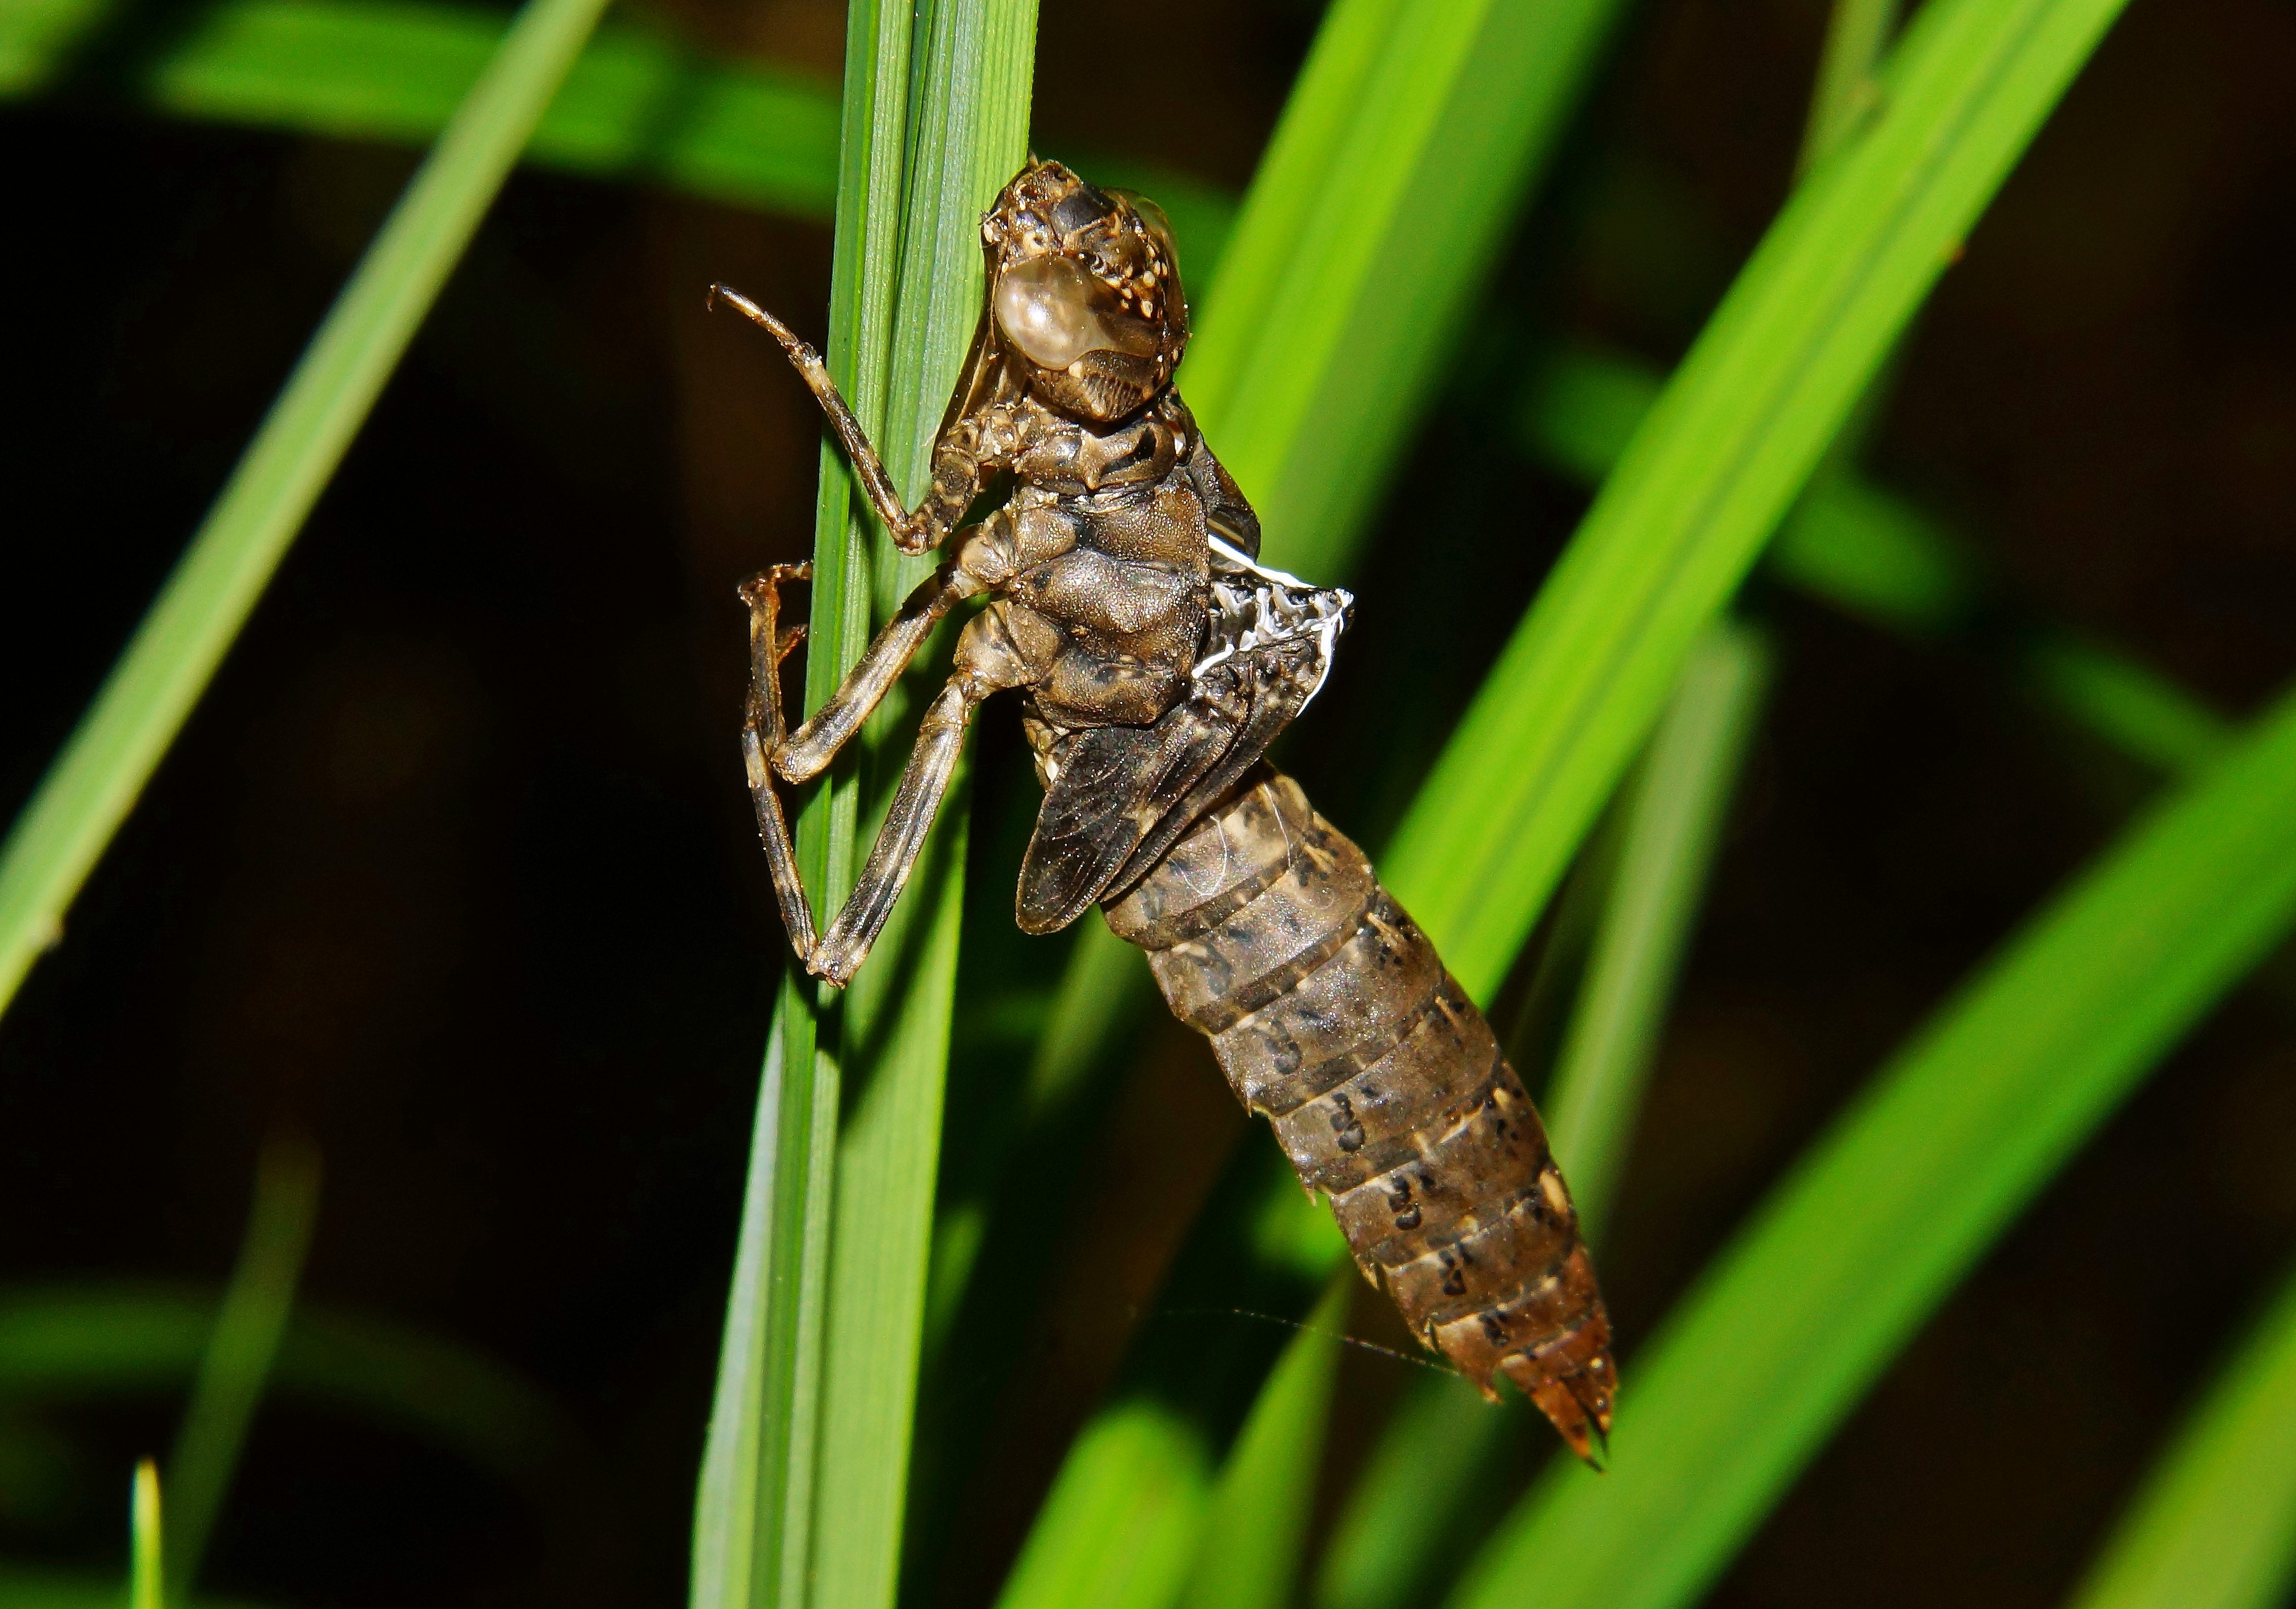
nature, photography, photo, green, insect, macro, fauna, invertebrate, close up, animals, dragonfly, naturaleza, a77, grasshopper, locust, g, ggl1, gaby1, xovesphoto, animales, gphoto, xelodegalicia, sonya77v, sonyslta77v, boyeriairene, macro photography, arthropod, gabrielcoru a, plant stem, dragonflies and damseflies